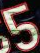
Number: 5